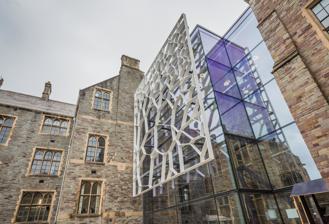
Building: Fry Building
Country: United Kingdom
Year built: 1909
Historic building of University of Bristol in England Fry Building Voronoi Sculpture on the Fry Building Location Bristol , England Coordinates 51°27′25″N 2°36′14″W / 51.4569°N 2.6038°W / 51.4569; -2.6038 Architect George Oatley Owner University of Bristol Listed Building – Grade II Official name University of Bristol, School of Mathematics Designated 4 March 1977 Reference no. 1220433 Location of Fry Building in Bristol The Fry Building of the University of Bristol is a Grade II listed building built in 1909 by Sir George Oatley . In September 2019, staff and postgraduate students moved into the refurbished building ahead of the start of term. History The building is named for the Fry family who donated land and funds to the university at its founding in 1909, when Lewis Fry was Chairman of the College Council. The Fry family was prominent in England, especially Bristol , in the Society of Friends , and as J. S. Fry & Sons in the confectionery business in the 18th, 19th, and early 20th centuries. They intermarried with many of the other prominent Quaker families and were involved in business and social and philanthropic causes. The original section of the building was constructed in 1880, designed by architect Charles Francis Hansom . In 1909 Sir George Oatley was appointed to design a new university department for Chemistry and Physiology, further extending the Fry Building to the southwest. The building was used for the School of Biological Sciences until 2014. On 6 January 2018, while £33 million building work was underway to convert it into a new mathematics department, the building caught fire. Avon Fire and Rescue Service responded with a turntable ladder and multiple fire engines . A helicopter was used to illuminate the area. The cause of fire was investigated and labelled accidental by the fire and rescue service. Staff and students of the School of Mathematics moved into the building in September 2019. Architecture The majority of the building is Grade II listed and constructed of pennant stone with limestone dressings and slate roof. The exterior is "architecturally ornate", including lead light windows and a decorative castellated parapet. Public art Public art in the form of a Voronoi pattern acts as a brise soleil on the new glass facade overlooking Wills Memorial Building. This screen encloses what were originally external walls. Outside, the design of the paving layout draws on the work of the Nobel Prize-winning Bristol-born mathematician Paul Dirac (1902–1984). Dirac notation is also present as a pattern on the internal glazing throughout the building. References